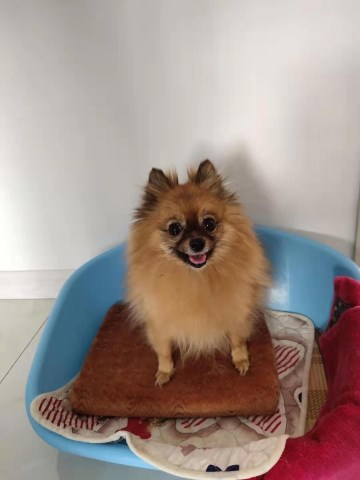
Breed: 1936-n000005-Pomeranian